Stuffing box

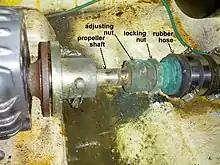
A small boat stuffing box comprising an adjusting nut, a locking nut and a sleeve

A stuffing box or gland package is an assembly which is used to house a gland seal. It is used to prevent leakage of fluid, such as water or steam, between sliding or turning parts of machine elements.